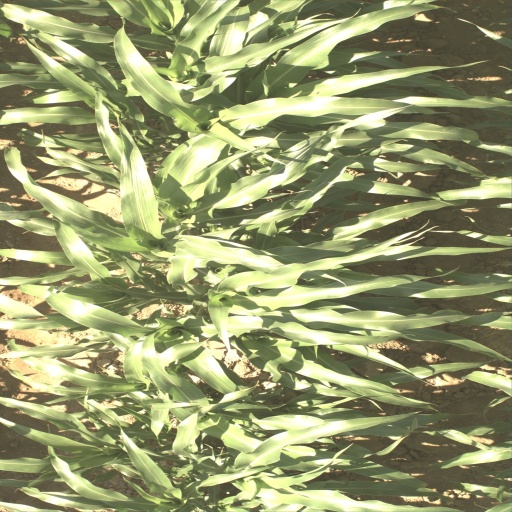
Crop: sorghum